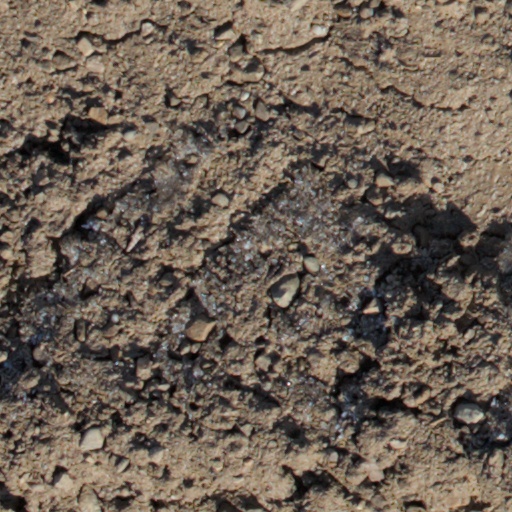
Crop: wheat